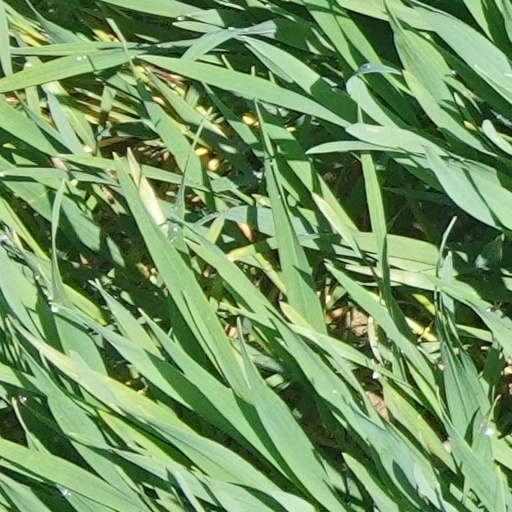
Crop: wheat